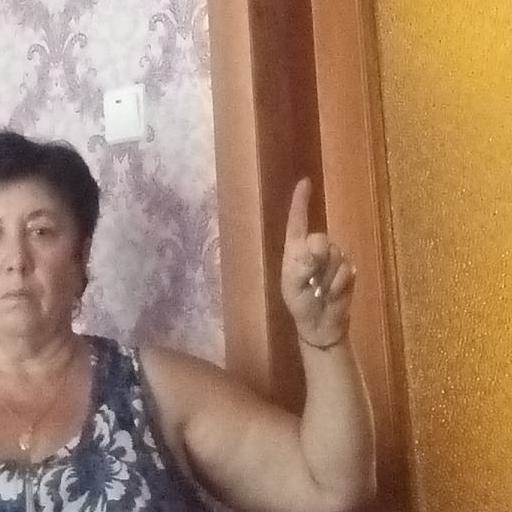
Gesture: one